History of Moldova

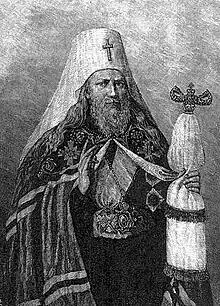
Gavriil Bănulescu-Bodoni

Public education was entrusted to the religious establishment of the region, which since 1821 had only Russian archbishops, and later also to the zemstvos. Dimitrie Sulima (Archbishop in 1821–1855), and Antonie Shokotov (1855–1871) allowed the parallel usage of both Romanian and Russian in church, and did not take any measures to infringe upon the linguistic specifics of the region. With the appointment of Pavel Lebedev (1871–1882), the situation changed radically, and the language of the locals was soon purged from the church. To prevent the printing of religious literature in Romanian, Lebedev closed down the printing press in Chișinău, collected from the region and burned the already printed books in Romanian (in the Cyrillic alphabet). The following archbishops Sergey Lapidevsky, Isakyi Polozensky, Neofit Novodchikov eased some of Lebedev's measures to help quell the serious dissatisfaction of the population. The next Archbishop Iakov Pyatnitsky (1898–1904) discovered that his desire to popularize a Christian culture and a moral education faced a language barrier, and in 1900 convinced the Russian High Synod to allow the publication of religious pamphlets in Romanian, while his follower Archbishop Vladimir allowed the printing of books, and from 1908 even of a regular religious journal "Luminătorul" by Constantin Popovici and Gurie Grosu. The last Russian Archbishops, Serafim Chichyagov (1908–1914), Platon (1914–1915) and Anastasius (1915–1918) tried to preserve the privileged status of the Russian language in the church in Bessarabia, but did not introduce any new anti-Romanian measures. In 1918, after the installation of the Romanian administration in Bessarabia, Archbishop Anastasius refused to subordinate his eparchy to the Romanian Orthodox Church, and was forced into exile. The new authorities entrusted the archbishopric to the Bishop Nicodem de Huși from Romania, who appointed a local Archbishop Dionisie Erhan. Then the Clerical Congress on February 21, 1920, elected Gurie Botoșăneanu as the highest church official in Bessarabia, which afterwards was raised from Archbishop to Metropolitan.